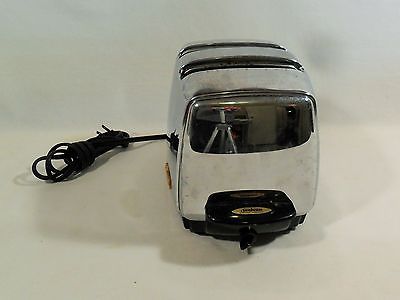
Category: toaster